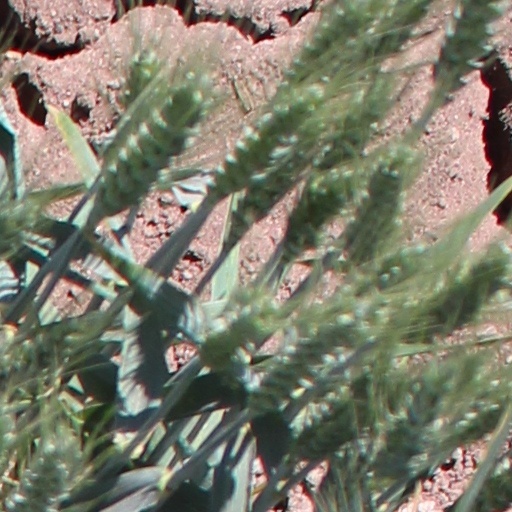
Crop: wheat